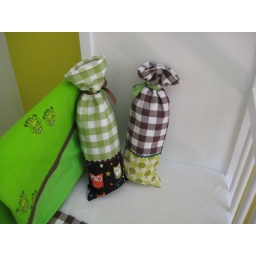
Hot-water bottle bags in crib